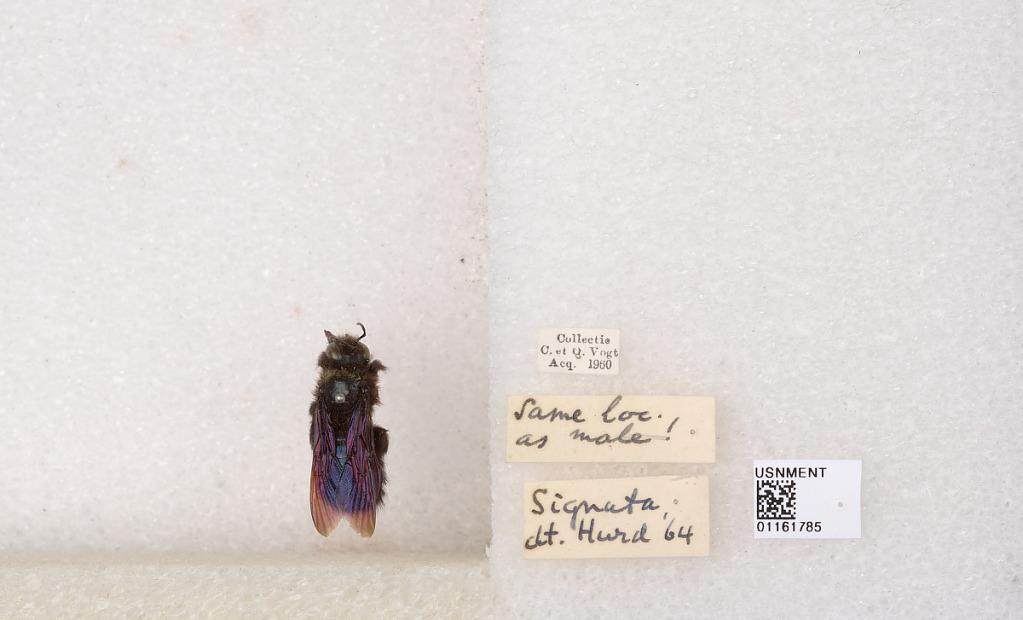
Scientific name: Xylocopa (Copoxyla) signata Morawitz
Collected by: O. Vogt
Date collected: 1960-1-1
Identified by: Berrios-Ortiz, Angel